MG 42

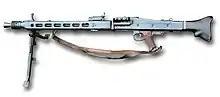
MG 42 with its bipod unfolded

A draft specification was made and a contest was held for an MG 34 replacement. Three companies were asked in February 1937 to submit designs: Metall und Lackierwarenfabrik Johannes Großfuß AG of Döbeln, Rheinmetall-Borsig AG of Sömmerda, and Stübgen AG of Erfurt. The design and mock-up gun proposals were submitted in October 1937. Großfuß AG's entry proved to be the best design by far, employing a unique recoil-operated roller locking mechanism whereas the two competing entries used a gas-actuated system. The Großfuß company had no earlier experience in weapons manufacture, specializing in pressed and stamped steel components (the company's staple product was sheet metal lanterns). Dr.-Ing. Werner Gruner, one of the leading design engineers with Großfuß, knew nothing about machine guns when he was given the task of being involved with the project, although he specialized in the technology of mass production. would attend an army machine gunner's course to familiarize himself with the utility and characteristics of such a weapon, also seeking input from soldiers. He then recycled an existing Mauser-developed operating system and incorporated features from his experiences with army machine gunners and lessons learned during the early stages of the war.